U.S. Route 41 in Michigan

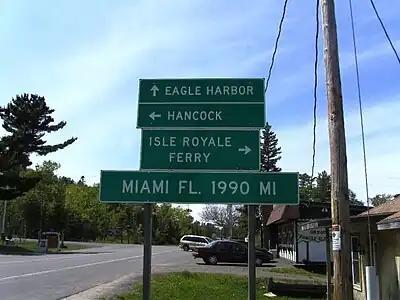
Photograph of

North of the lift bridge, US 41 turns west through the downtown of Hancock using the one-way pairing of Quincy Street northbound and Hancock Street southbound. The trunkline then follows Lincoln Drive after merging the two directions west of downtown. The highway continues up Quincy Hill and out of town, passing the Quincy Mine at the top of the hill. North of Hancock, US 41 passes the Houghton County Memorial Airport before reaching the towns of Calumet and Laurium. US 41 merges with M-26 in Calumet, and they follow the center of the Keweenaw Peninsula to the community of Phoenix. M-26 turns northwesterly in Phoenix to loop through Eagle River and Eagle Harbor, while US 41 turns easterly through the rural communities of Central and Delaware. The two highways meet one last time in Copper Harbor where M-26 ends. US 41 turns east on Gratiot Street to pass through town towards Fort Wilkins State Park. A mileage sign in Copper Harbor gives the distance down US 41 to Miami, Florida, as . The roadway continues east, crossing Fanny Hooe Creek near the state park. Past the park entrance, US 41 ends at a cul-de-sac, marked by a large wooden sign.